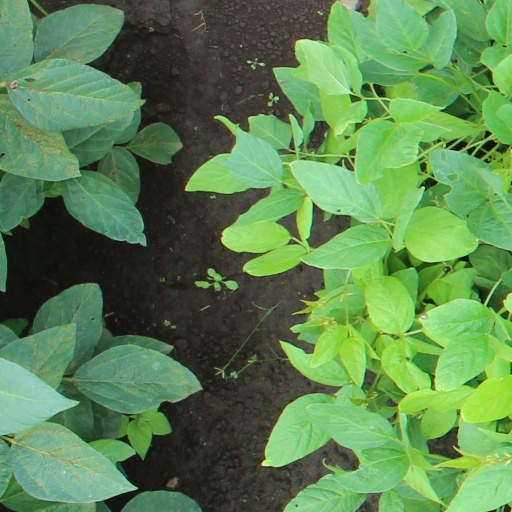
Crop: soybean